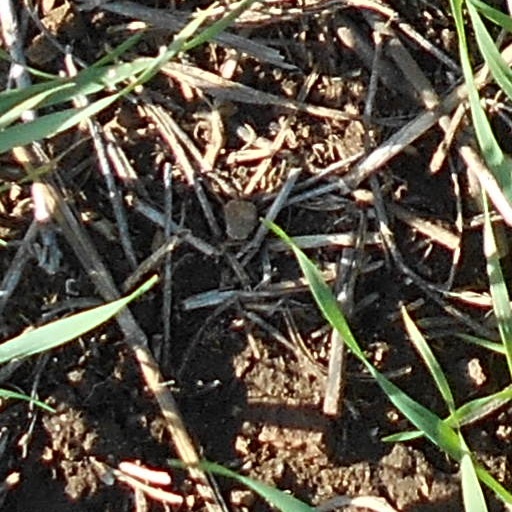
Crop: wheat